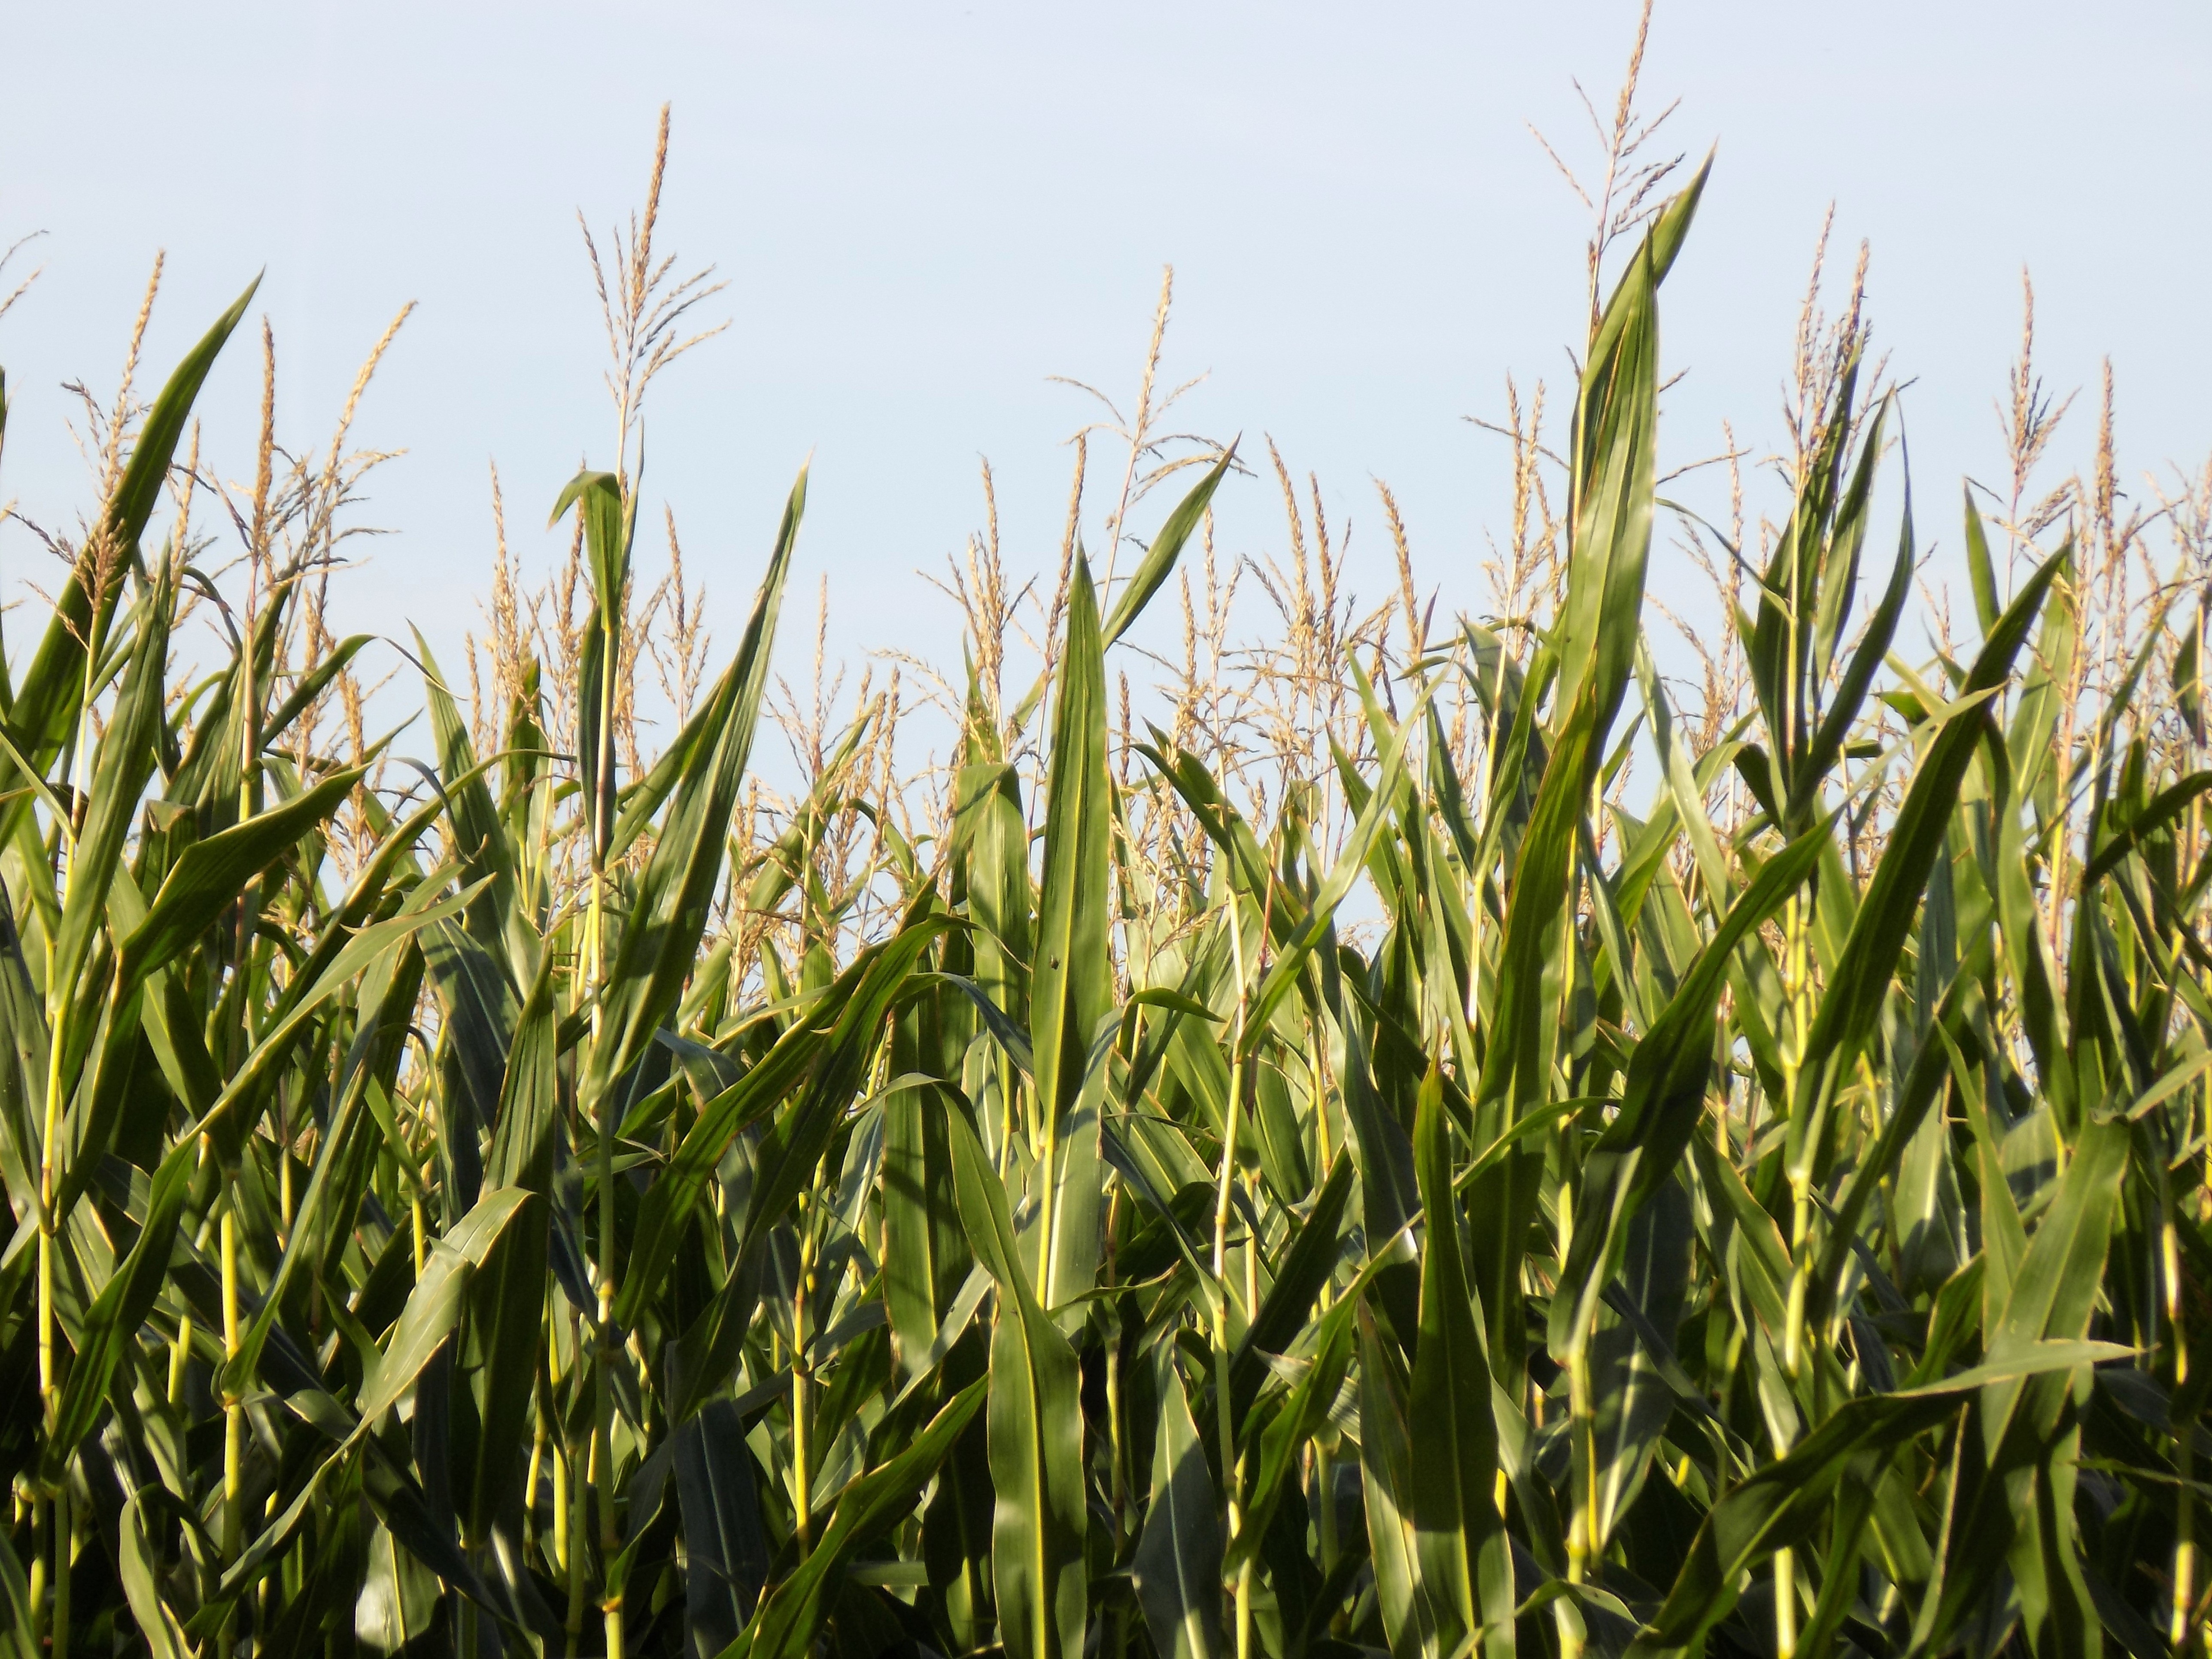
grass, plant, field, wheat, prairie, food, green, crop, corn, agriculture, grassland, rye, cornfield, maize, arable, paddy field, commodity, triticale, grass family, plant stem, phragmites, food grain